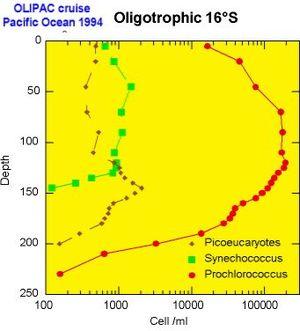
Distribution verticale de trois populations du picoplancton photosynthétique déterminée par cytométrie en flux dans la Pacifique tropical (campagne OLIPAC, 1994).
Le picoplancton photosynthétique est la fraction du phytoplancton dont la taille est comprise entre 0,2 et 2 µm. Il est particulièrement important dans les zones centrales océaniques dites oligotrophes.